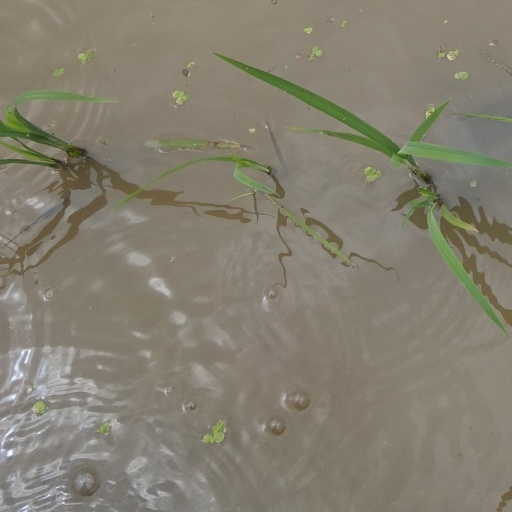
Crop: rice